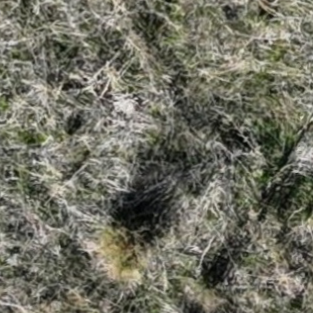
Month: october